Deuce (playing card)

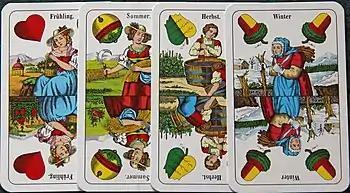
The four deuces from a William Tell pack

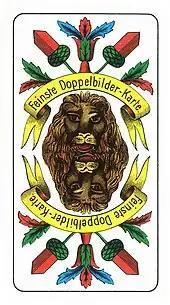
Deuce of Acorns

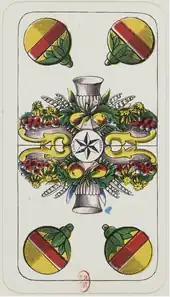
Württemberg pattern deck: deuce of bells

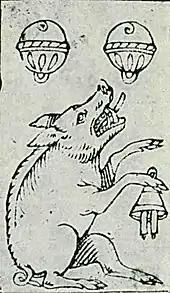
Deuce of bells playing card depicting a wild boar sow (1573)

The deuce (plural: "Däuser") is the playing card with the highest value in German card games. It may have derived its name from dice games in which the face of the die with two pips is also called a "Daus" in German.